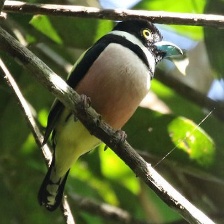
Species: BLACK AND YELLOW BROADBILL
Scientific name: EURYLAIMUS OCHROMALUS